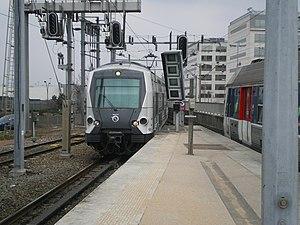
Deux rames automotrices (MI 09 et Z 6400) en gare de Poissy, département des Yvelines, France.
Cette liste recense les éléments du parc de MI 09, matériel roulant de la Régie autonome des transports parisiens circulant sur la ligne A.
La ligne A du RER d'Île-de-France, plus souvent simplement nommée RER A, est une ligne du réseau express régional d'Île-de-France qui traverse d'est en ouest l'agglomération parisienne, avec plusieurs branches aux extrémités d'un tronçon central. Elle relie Saint-Germain-en-Laye, Cergy et Poissy à l'ouest, à Boissy-Saint-Léger et Marne-la-Vallée à l'est, en passant par le cœur de Paris.